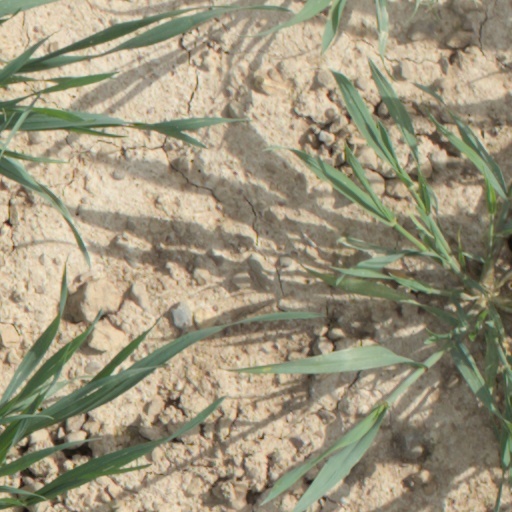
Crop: wheat